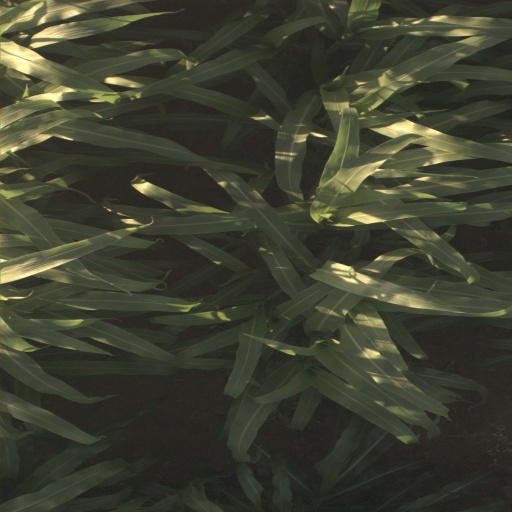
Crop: sorghum